Rhythm game accessories

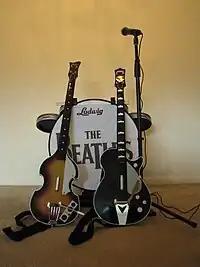
A set of "The Beatles: Rock Band" instrument controllers - a Höfner 500/1 "violin bass" controller, a Gretsch Duo Jet guitar controller, a Ludwig drum set and a microphone with its stand.

Two new guitar controllers were released alongside "", modeled after John Lennon's Rickenbacker 325 and George Harrison's Gretsch Duo Jet. Functionally, these controllers are equivalent to those released alongside "Rock Band 2".